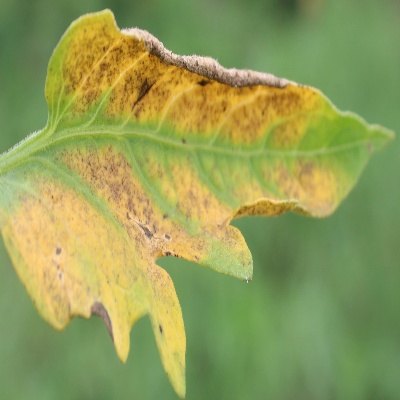
Crop: Tomato
Condition: septoria leaf spot